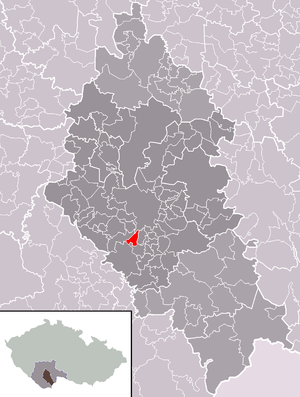
Včelná est une commune du district de České Budějovice, dans la région de Bohême-du-Sud, en République tchèque. Sa population s'élevait à 2 234 habitants en 2020.